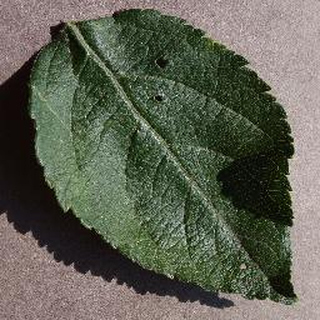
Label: healthy_apple